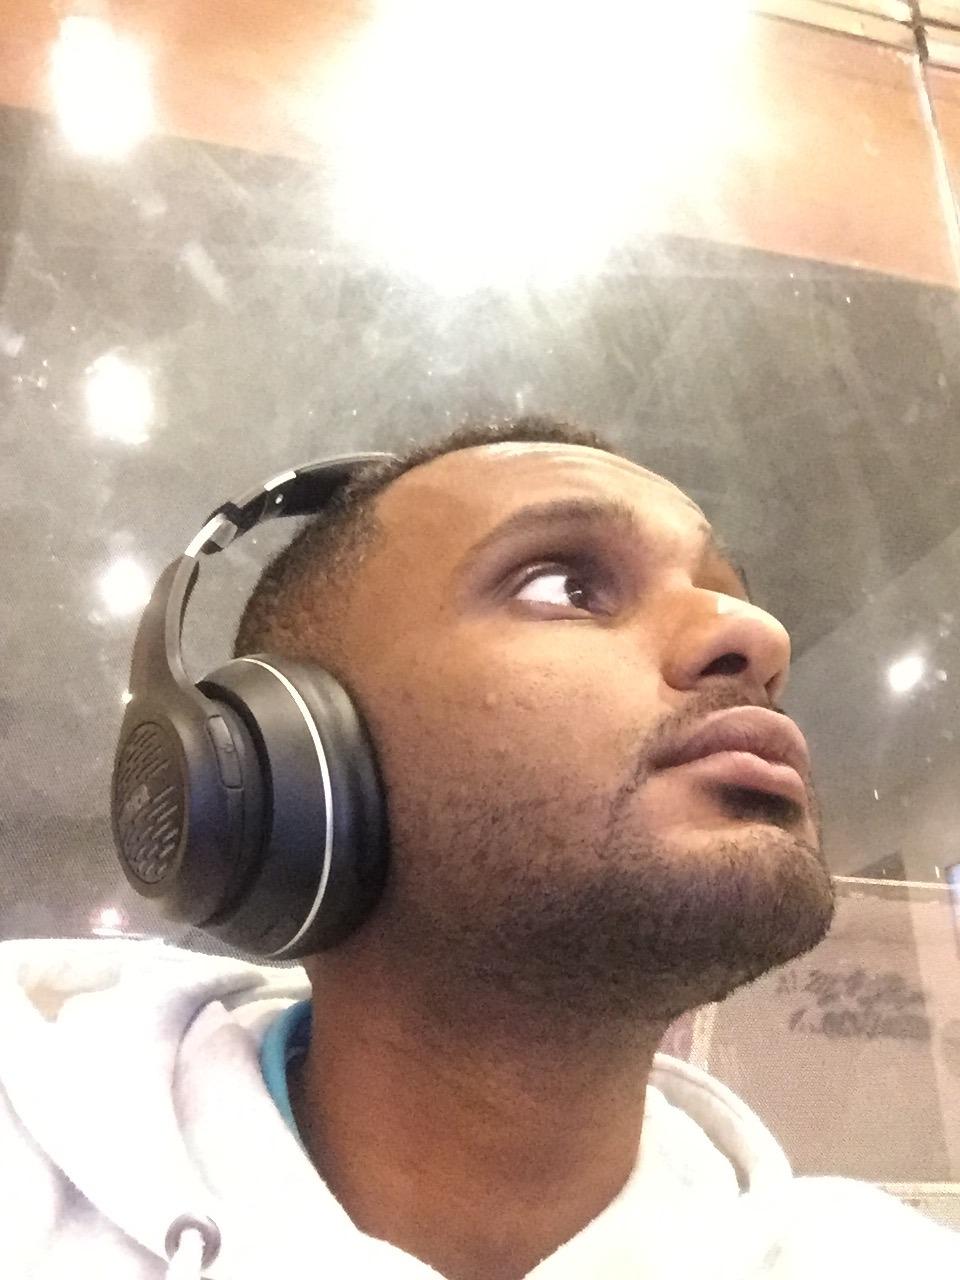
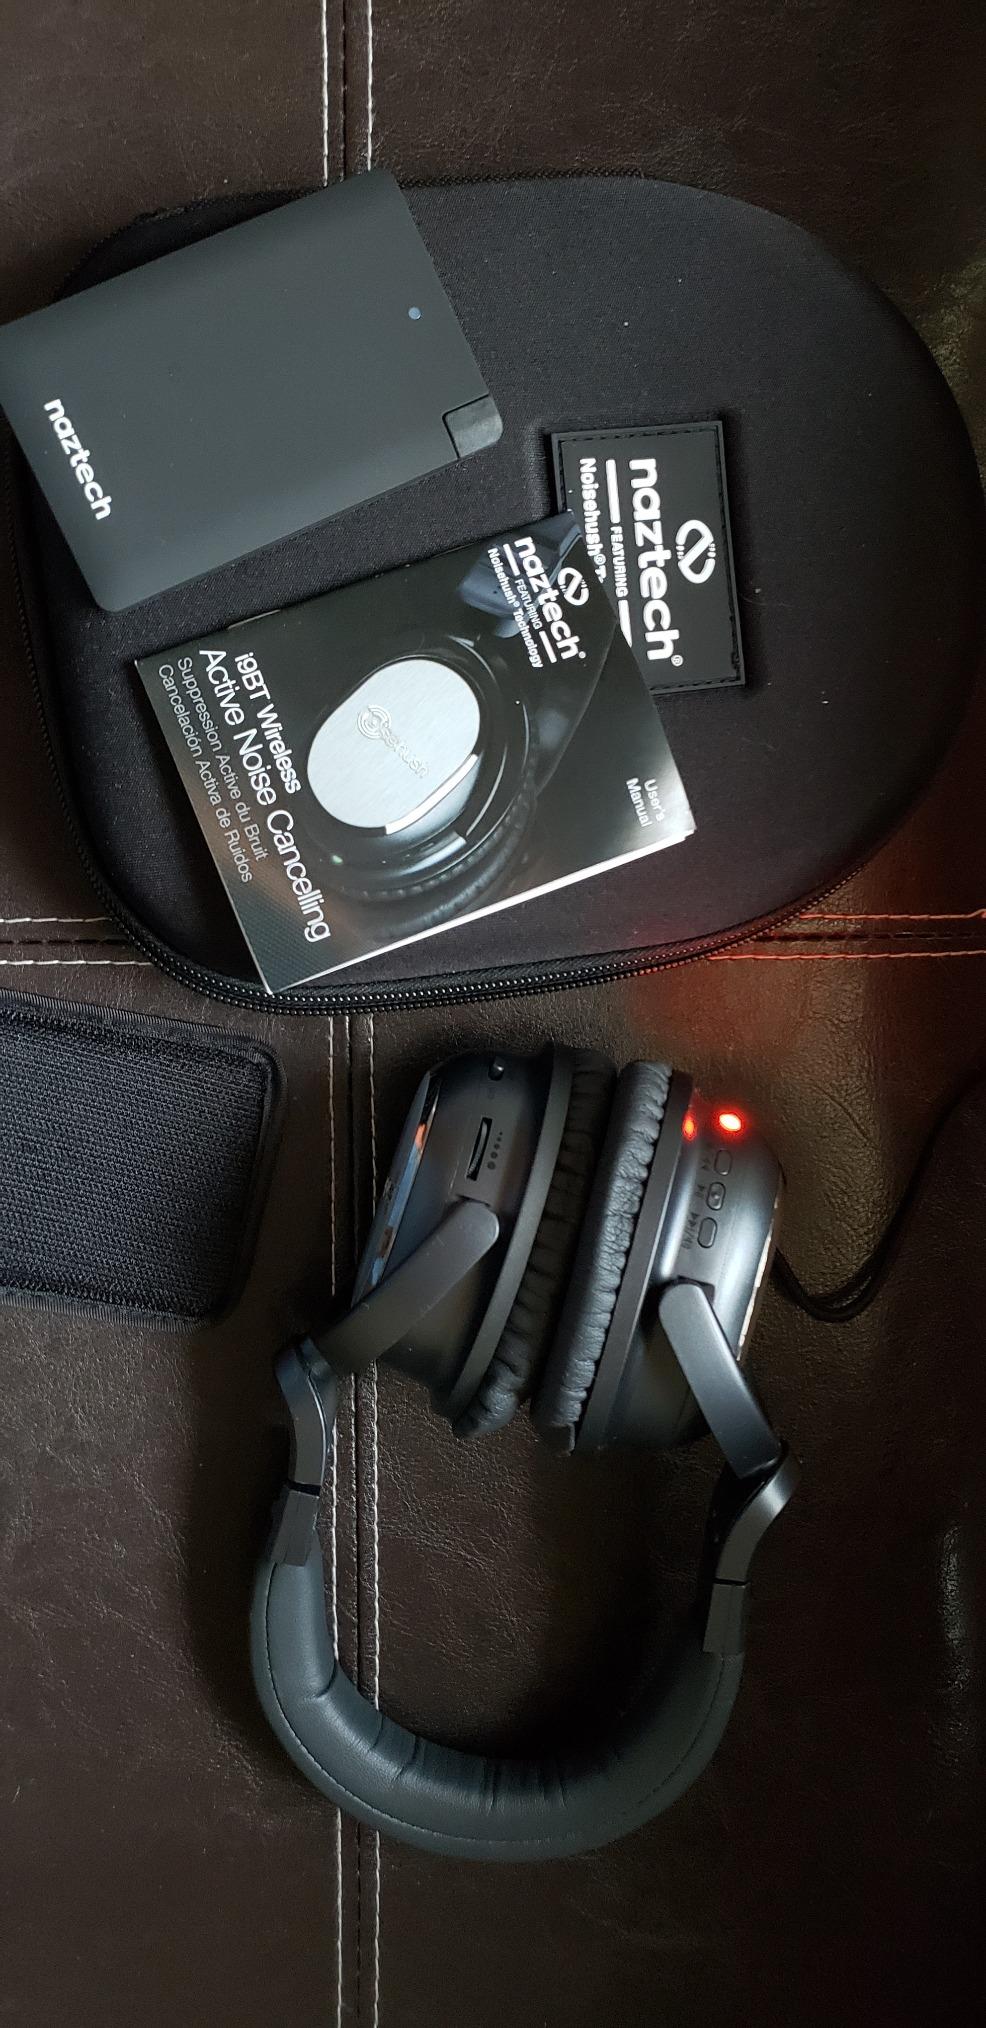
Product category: headphones
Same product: no